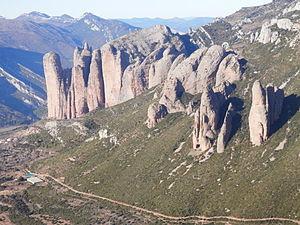
Alberto Rabadá Sender, né le 13 février 1933 à Saragosse, mort dans l’Eiger le 15 août 1963, est un pyrénéiste et alpiniste espagnol, actif dans les années 1950 et le début des années 1960, connu pour la cordée qu’il formait avec Ernesto Navarro.